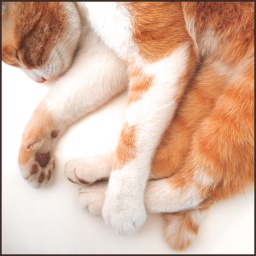
cat in a box